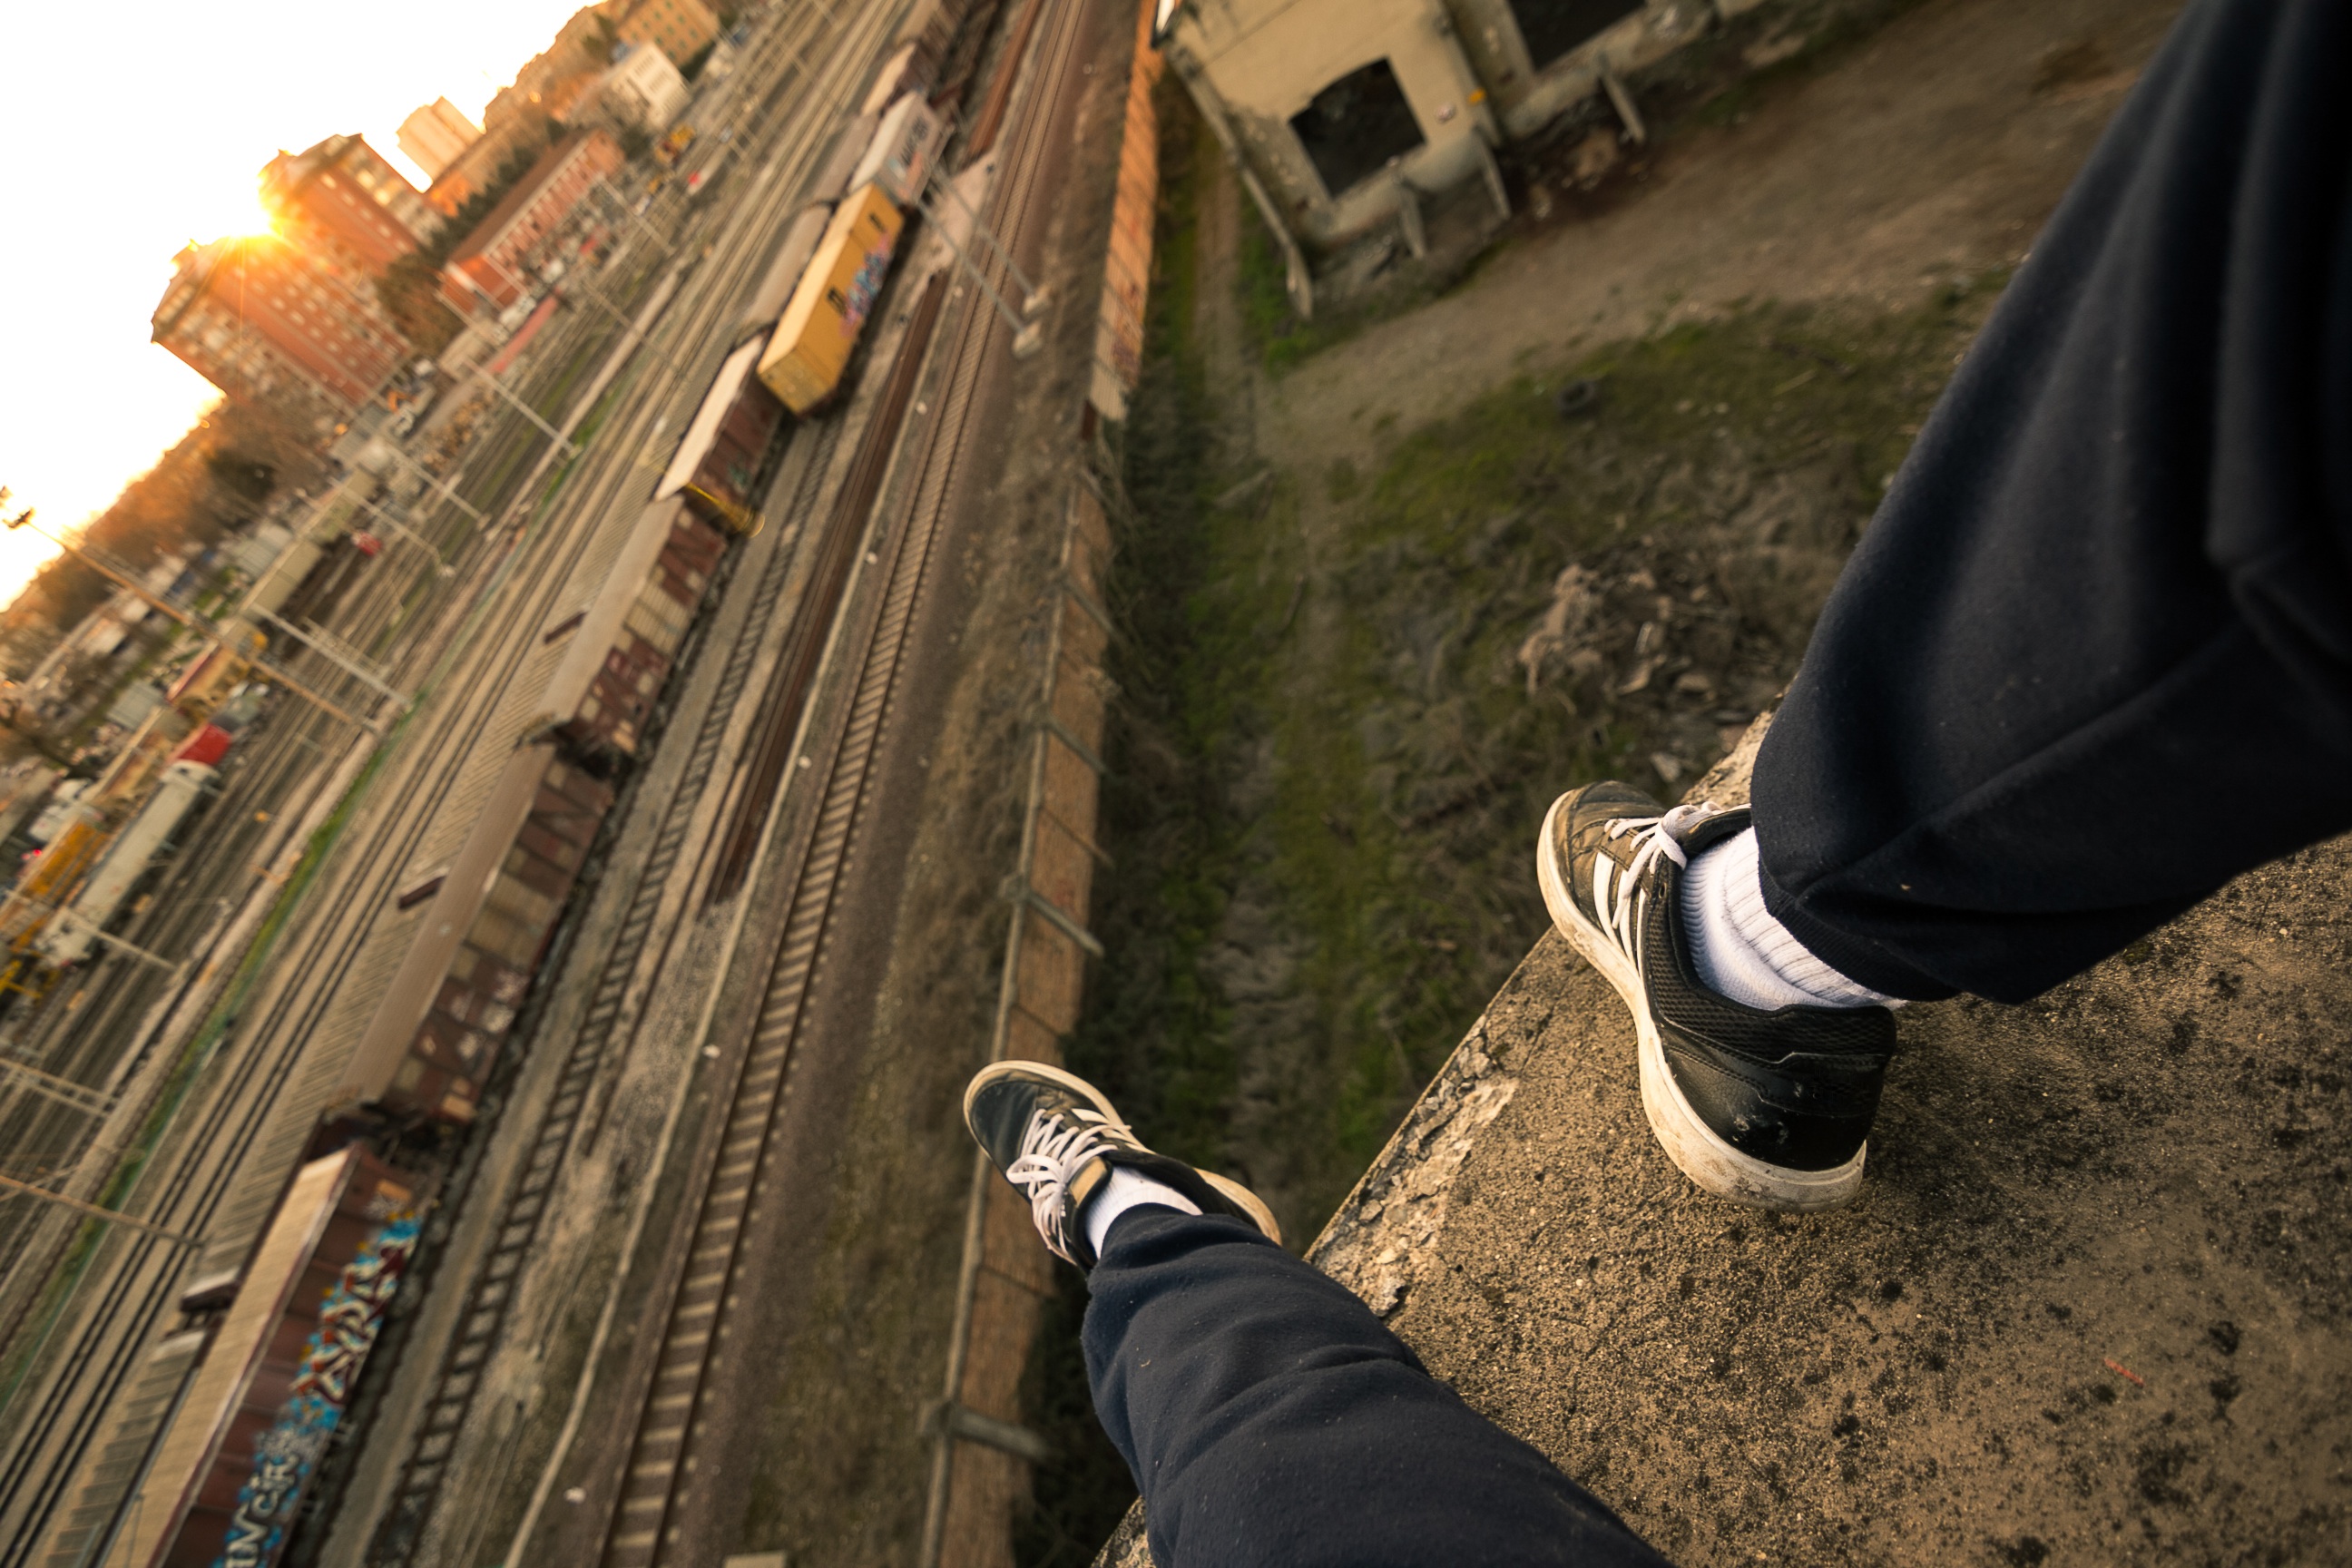
shoe, road, photography, feet, train, sneaker, perch, infrastructure, screenshot